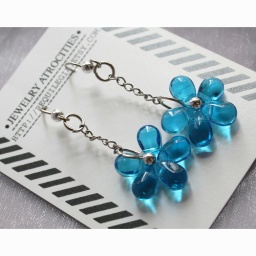
The blue glass drop beads are really nice when they're in the sunlight.